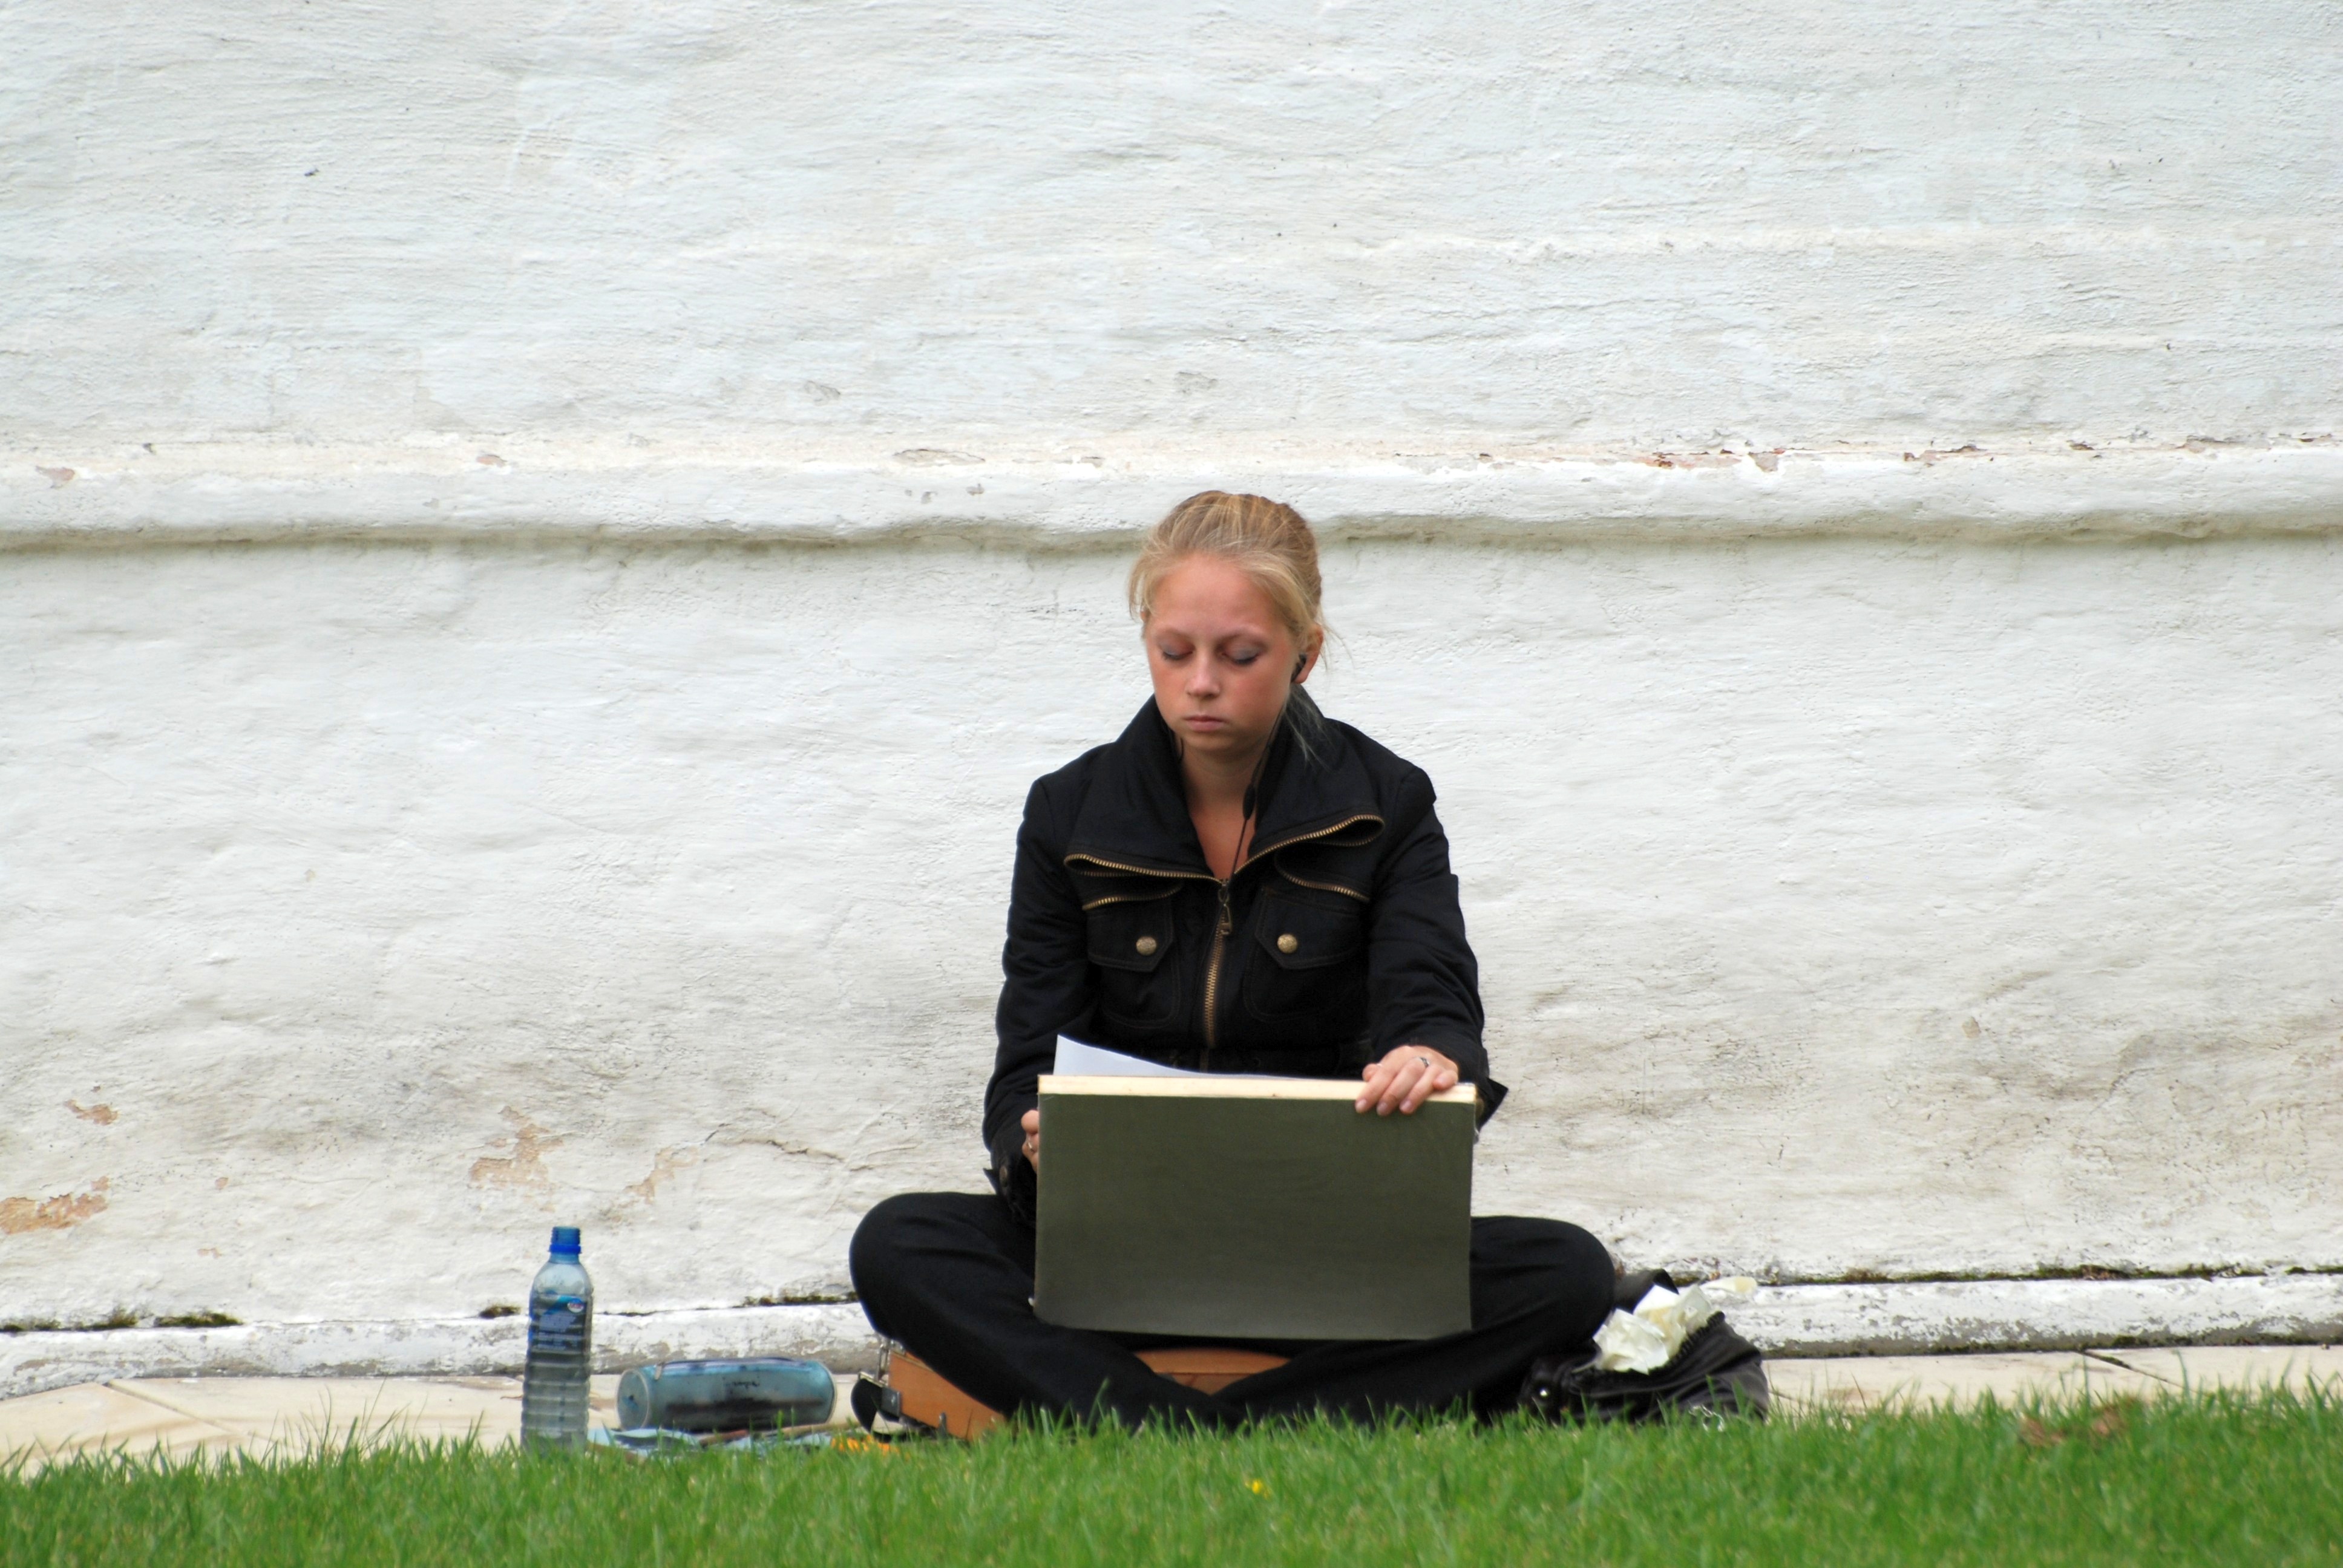
people, girl, woman, sitting, artist, nikon, lady, candid, girls, women, photograph, moscow, russia, d80, moskau, nikond80, moscou, kolomenskoye, human positions